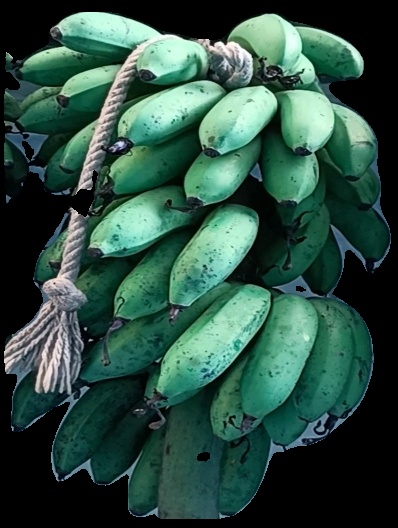
Variety: rasbale
Grade: grade2